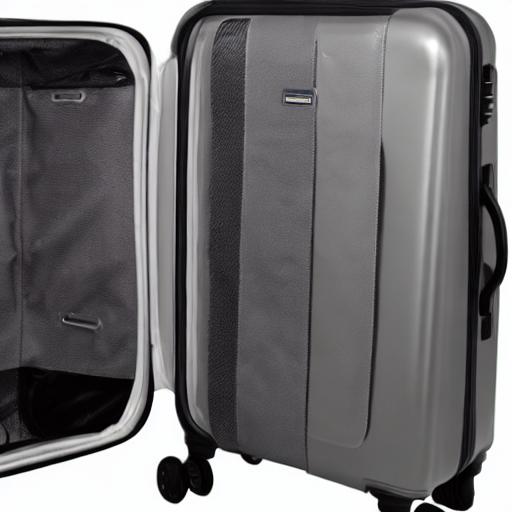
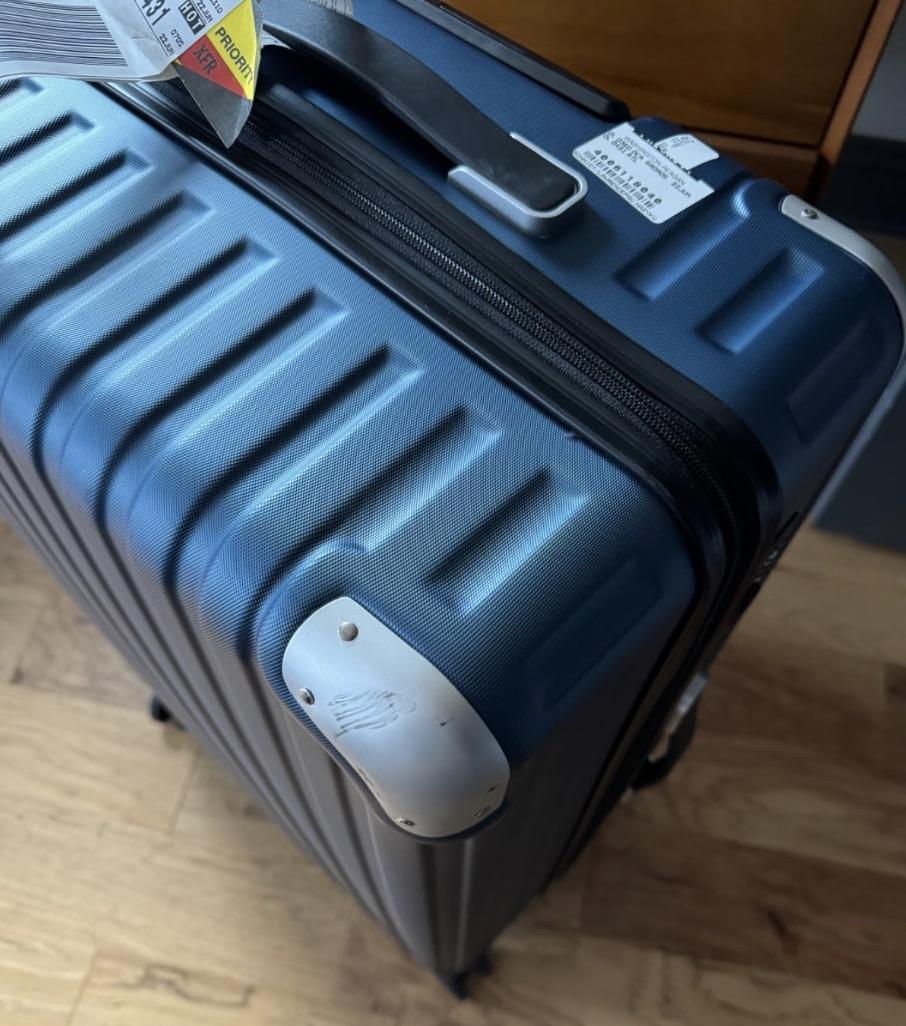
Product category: items_tea
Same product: no